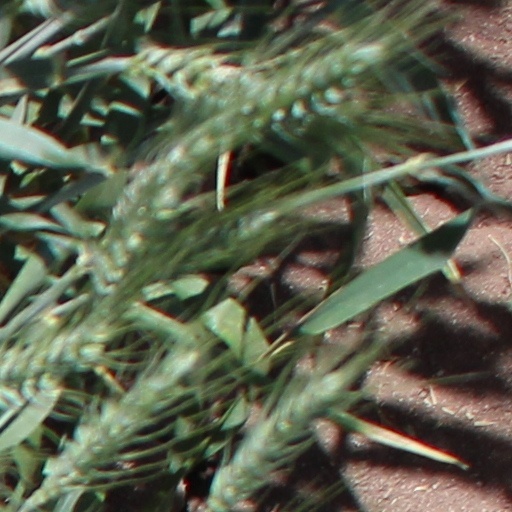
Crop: wheat